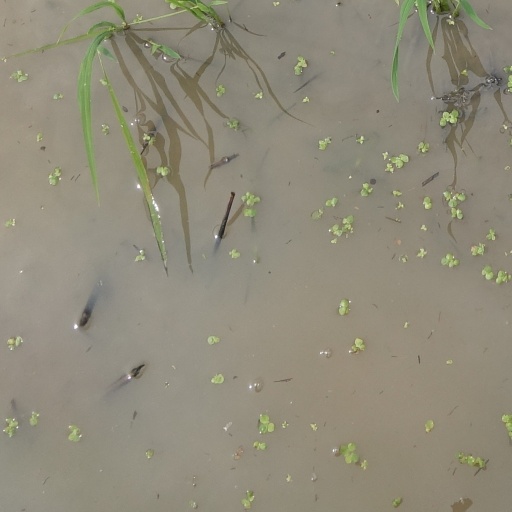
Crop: rice